Fenham

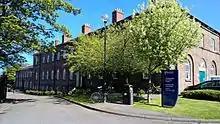
Fenham Barracks: surviving blocks of 1804 (officers' quarters and officers' mess); now student accommodation.

In 1905 Fenham Hall was purchased by the Society of the Sacred Heart to house a secondary school and a Teacher Training College: St Mary's. The hall itself accommodated the convent and dormitories; further buildings were added for the school and lecture rooms. The Training College closed in 1984, but Sacred Heart Catholic High School remains. Since the closure of St Mary's College the Hall and associated buildings have served as student accommodation for Newcastle University.